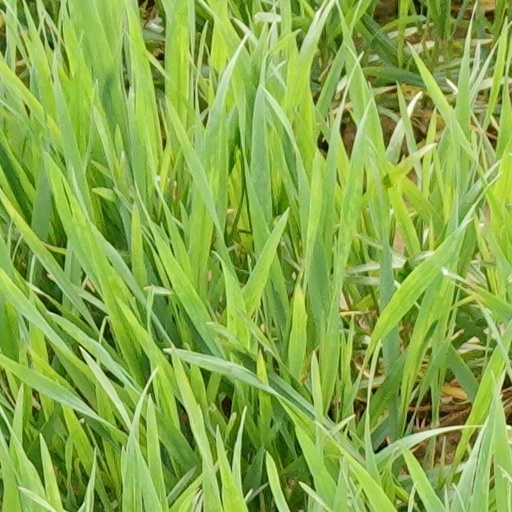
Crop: wheat